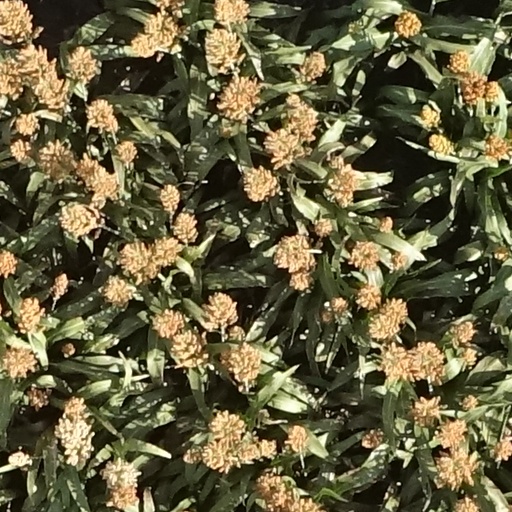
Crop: sorghum